Chicago Times-Herald race

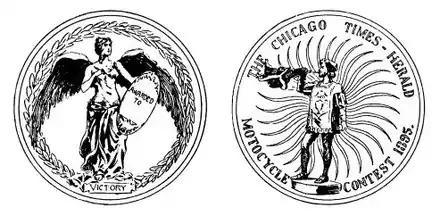

The Duryea car finished the race first, completing the race after 7 hours and 53 minutes of running time, 10 hours and 23 minutes total time, having traveled an average of . The Benz entered by Oscar B. Mueller crossed the finish line an hour and a half later. From point 31 of the course to the finish Mueller's car was driven by Charles Brady King because Mueller went unconscious from exposure. King was originally an umpire to the race and of this motorcycle. None of the other vehicles finished.